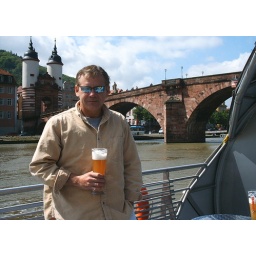
mike by the old bridge on a boat tour